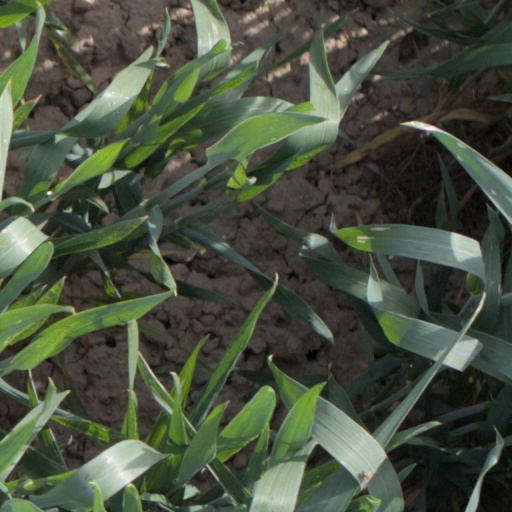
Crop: wheat